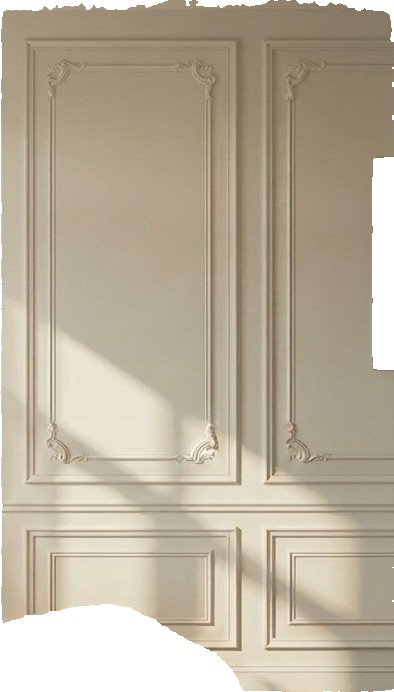
Surface category: wall